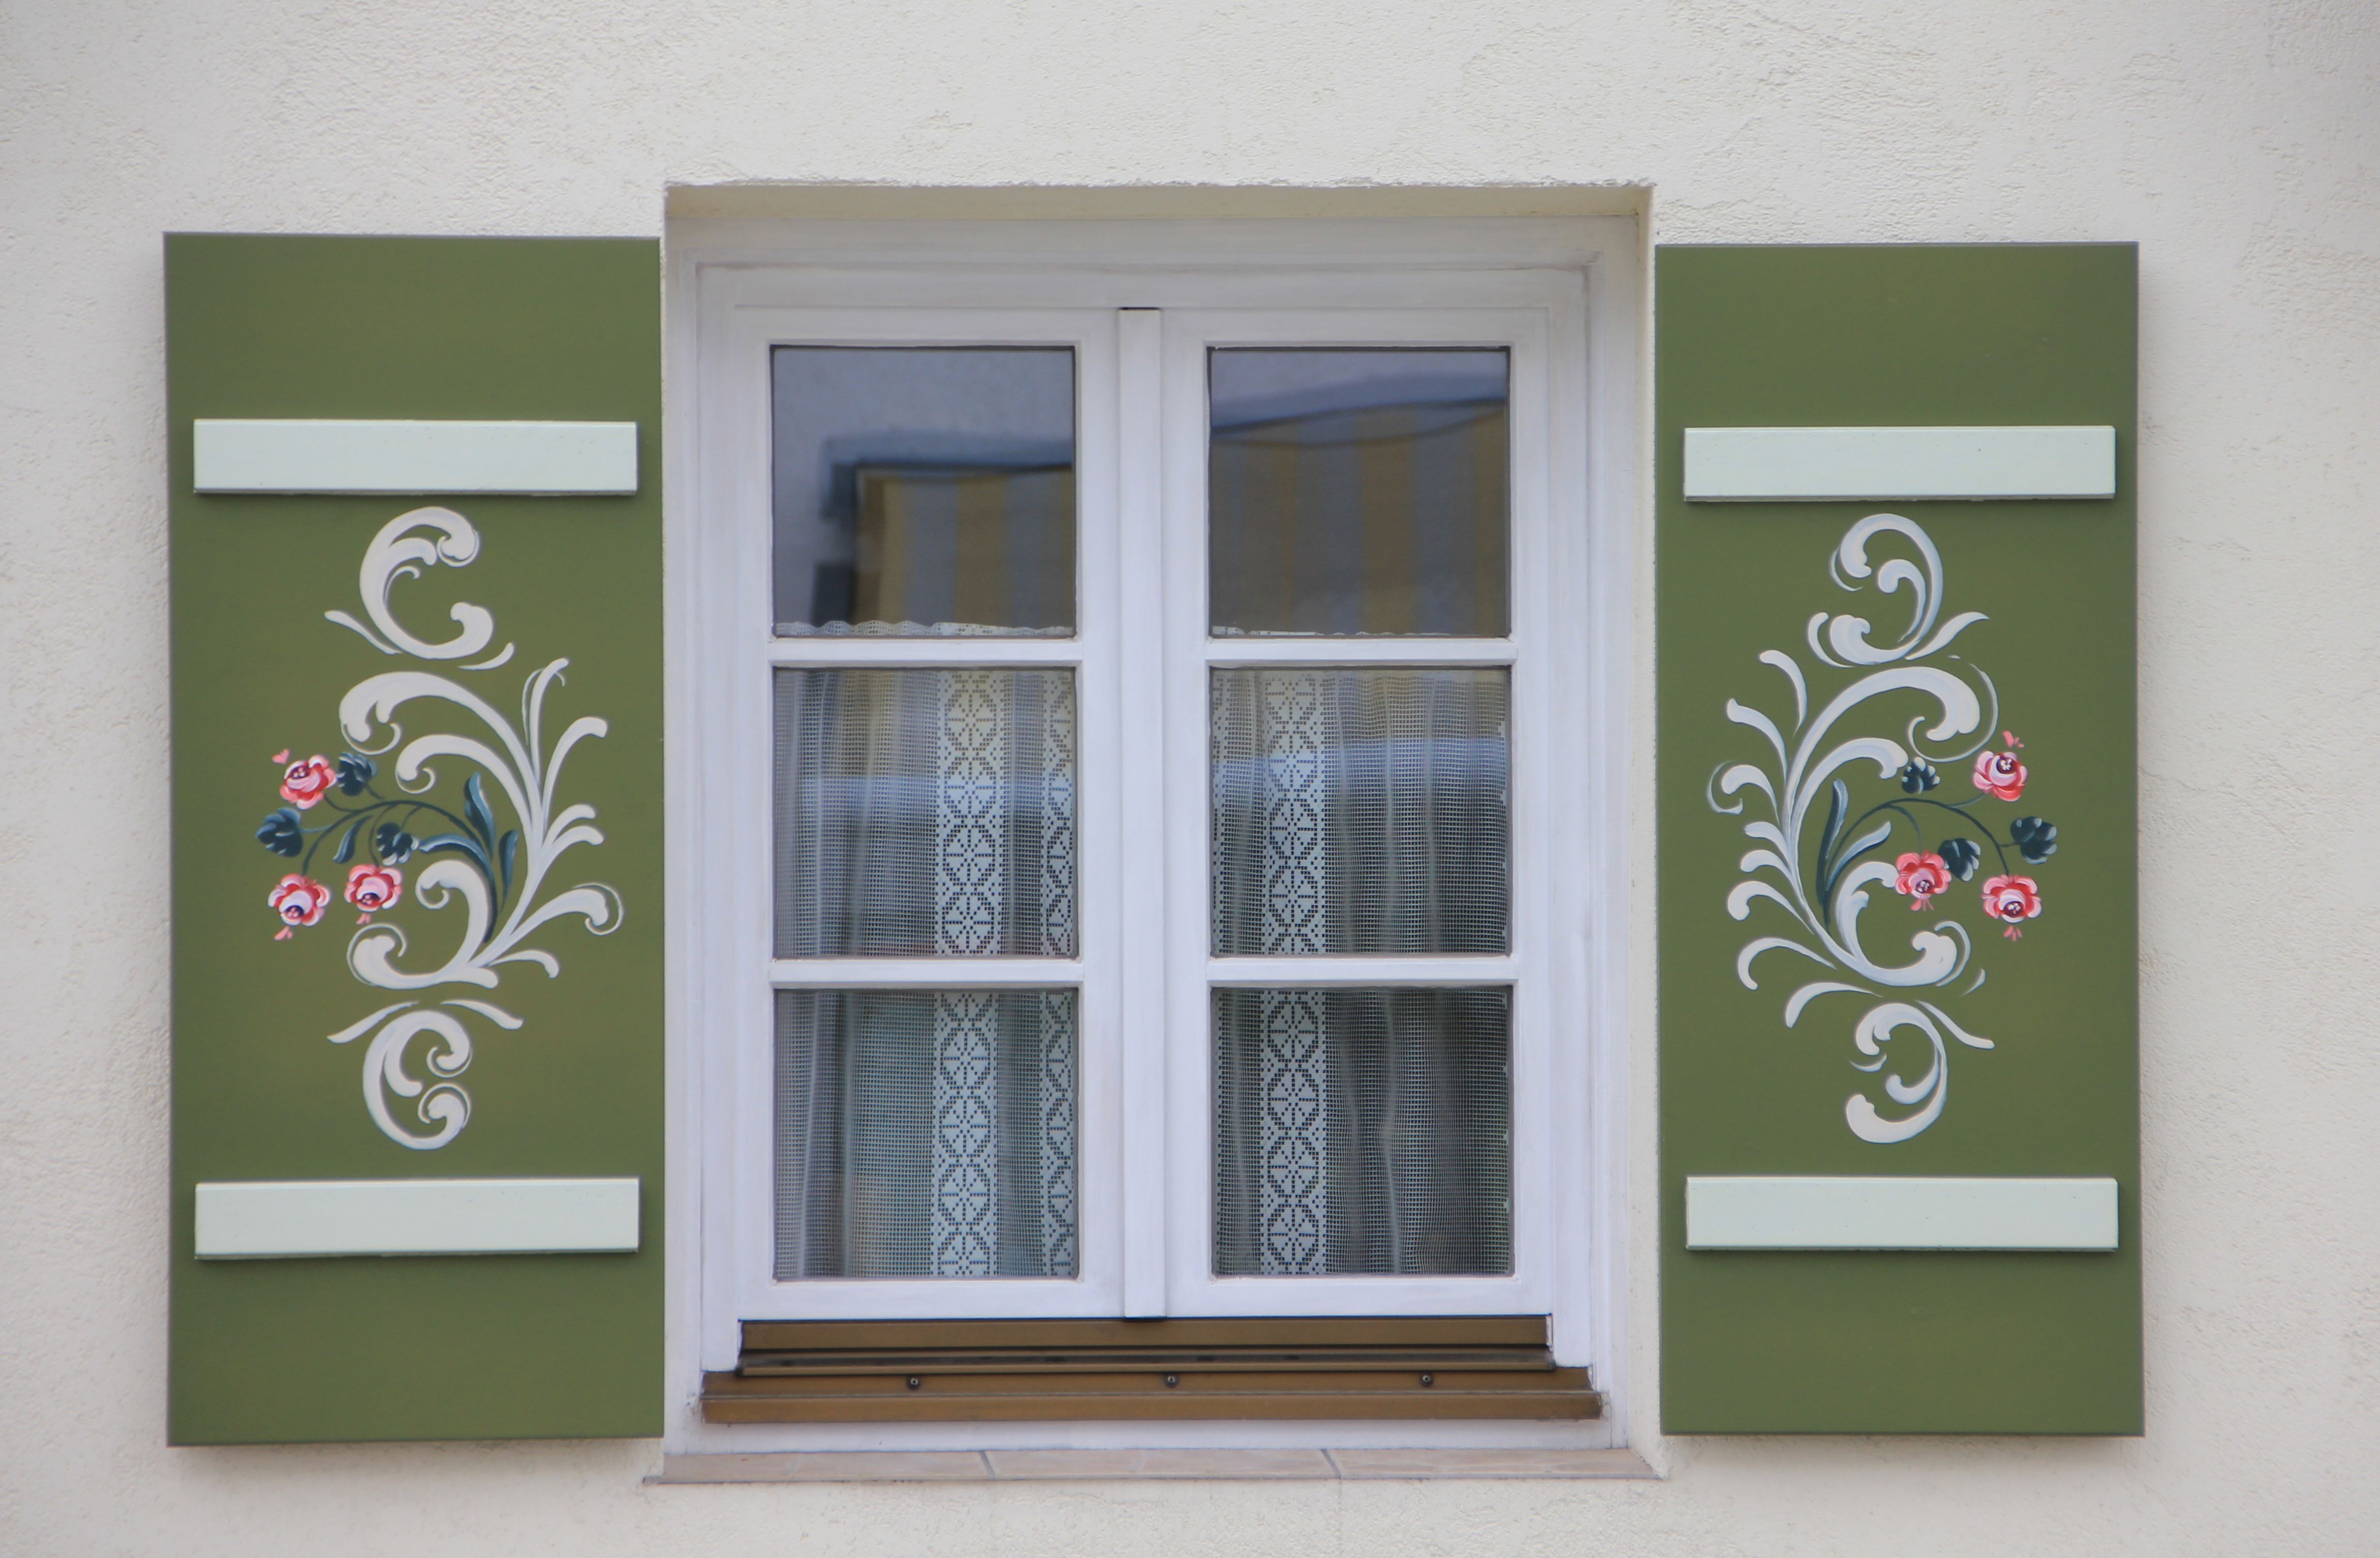
wood, window, glass, building, home, wall, green, facade, door, shutter, painting, flowers, interior design, roses, art, design, picture frame, bavaria, peasant art, window covering, sash window